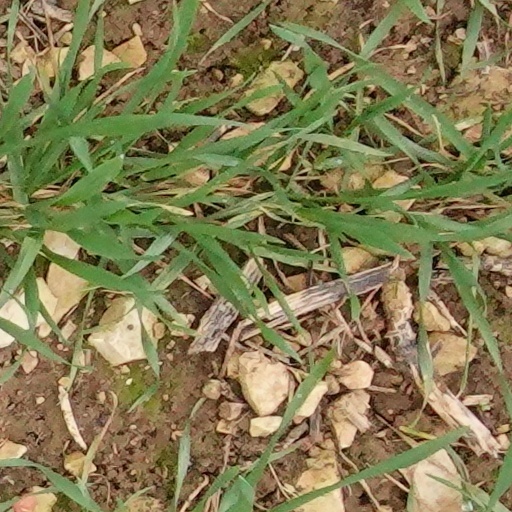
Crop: wheat